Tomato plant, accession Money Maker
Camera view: tilt-top (135 deg); turntable rotation: 240 degrees
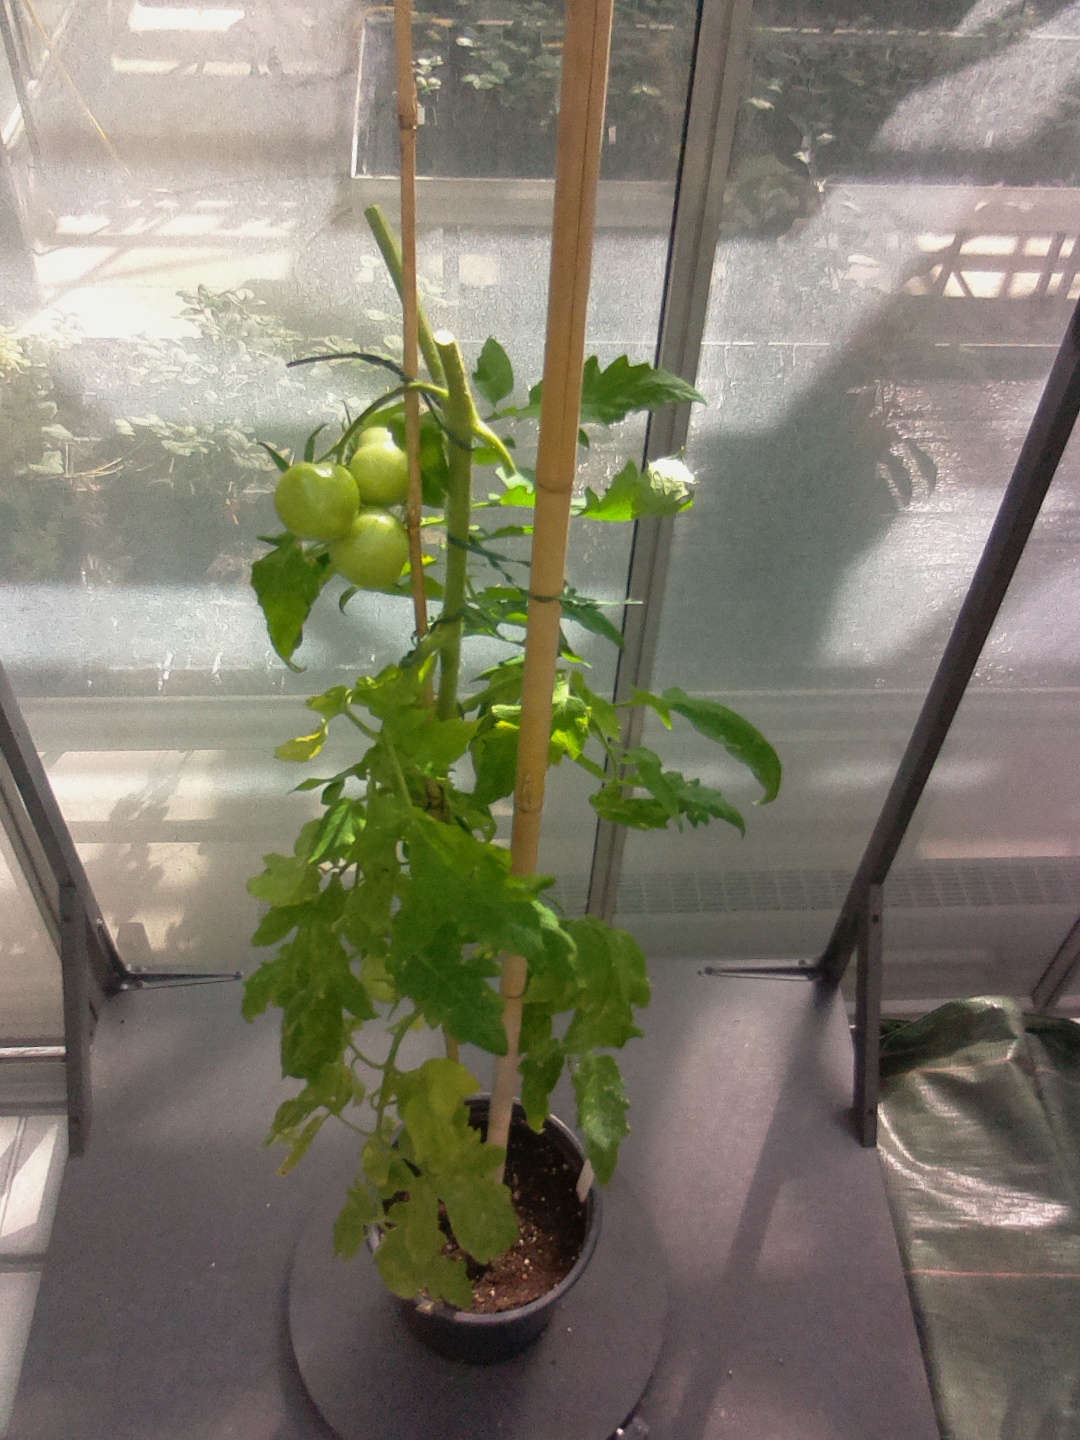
BBCH growth stage 75: 50%-60% of final fruit size